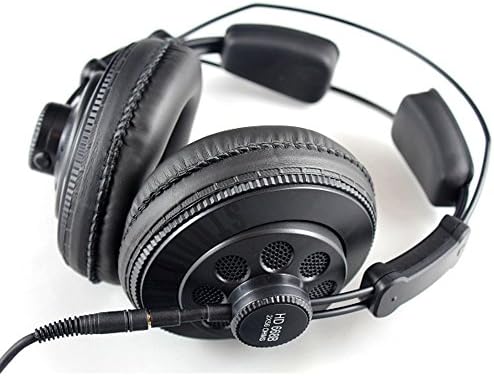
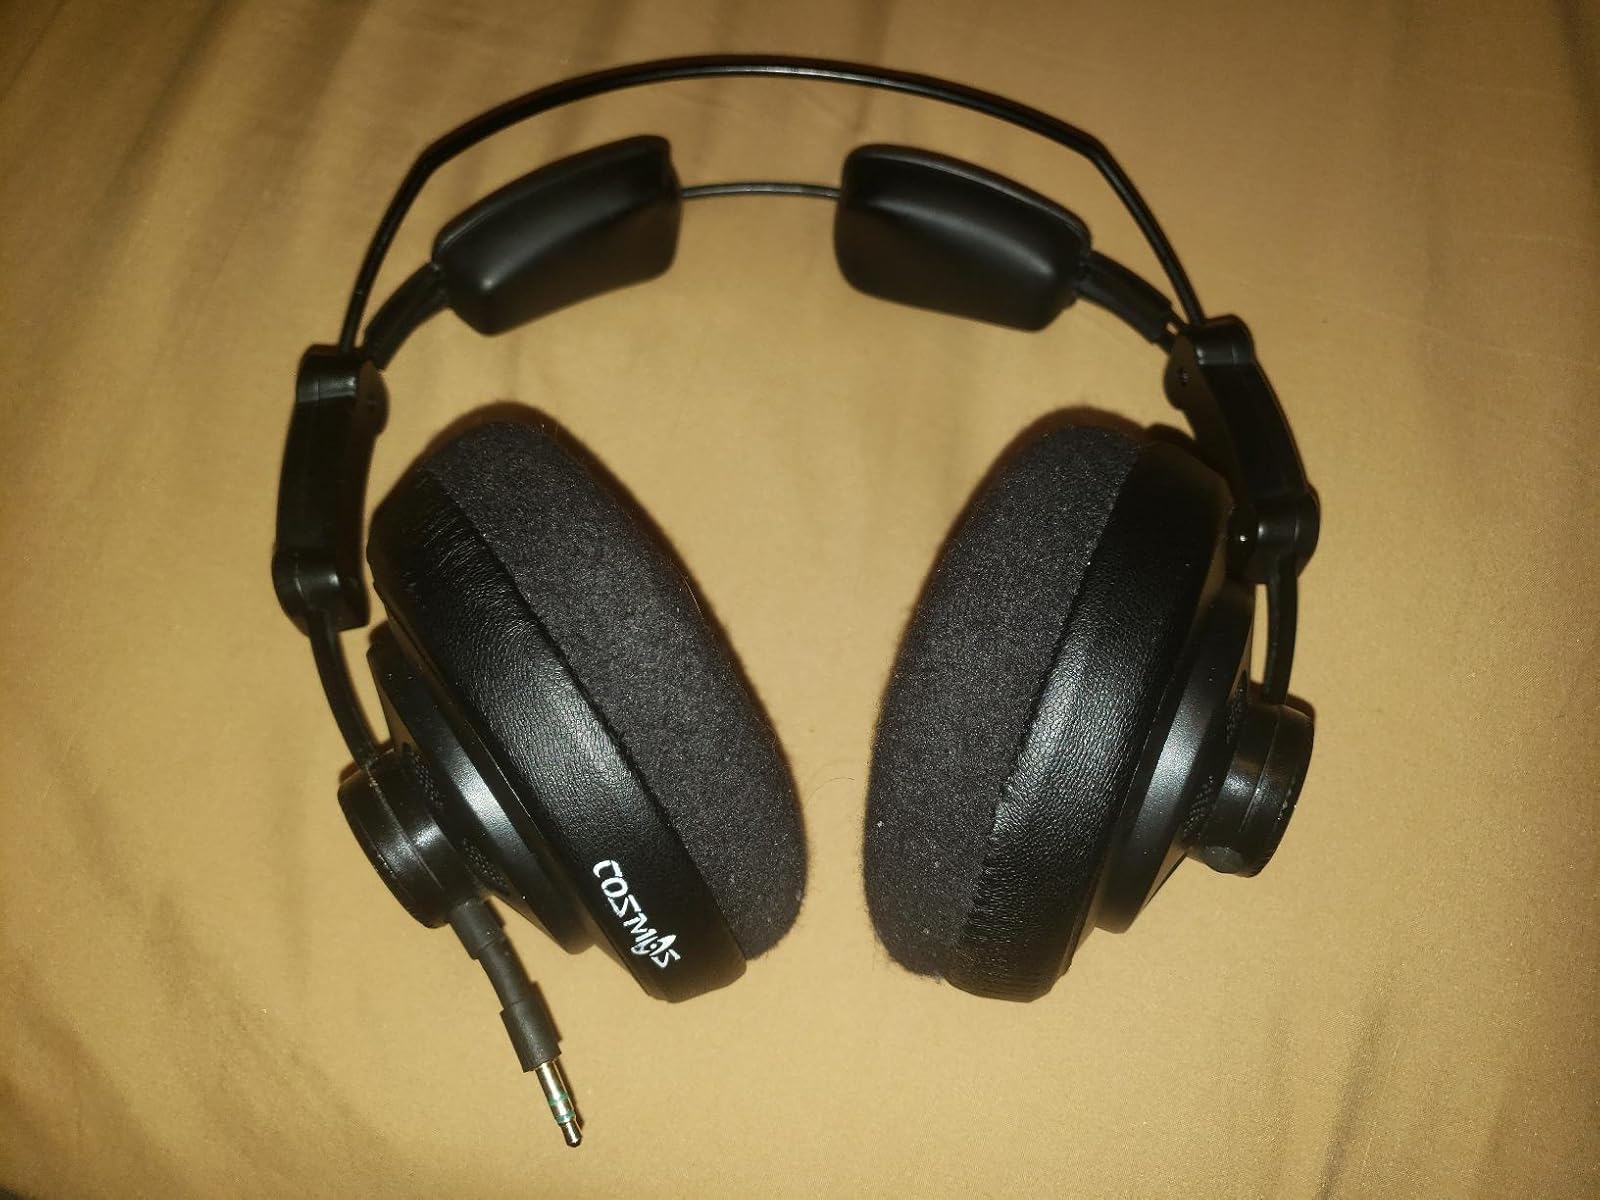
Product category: headphones
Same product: yes